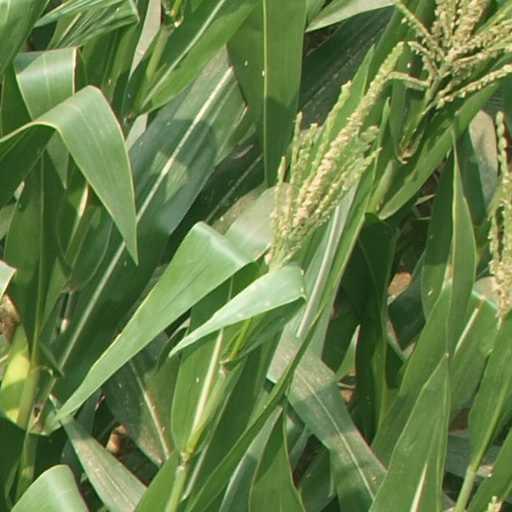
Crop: maize; corn